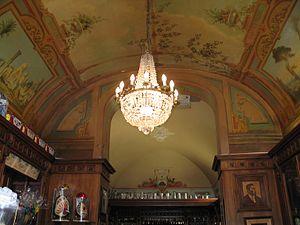
Caffè-Pasticceria Sandri, salon de café-pâtisserie fondé en 1860 et situé sur Corso Vannucci à Pérouse, est la plus ancienne et la plus renommée pâtisserie de Pérouse et de l'Ombrie.